Question: Please indicate a possible affordance area of baseball bat that can be used for swinging
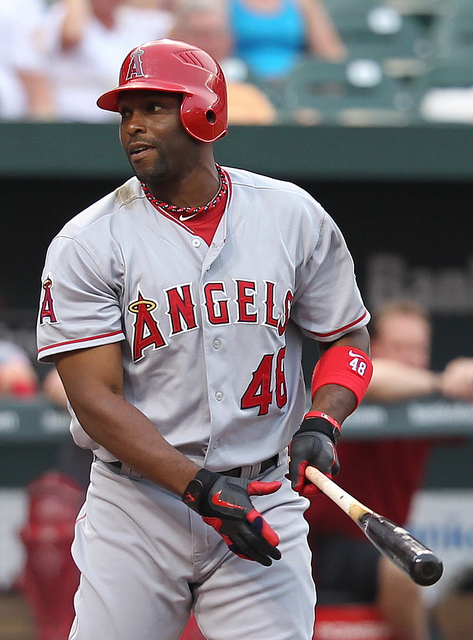
Answer: [298.37, 455.13, 352.926, 509.5]